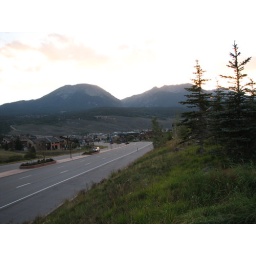
(want to merge sky and ground in one shot)